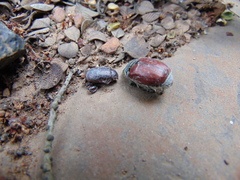
Species: Lactrodectus_hesperus